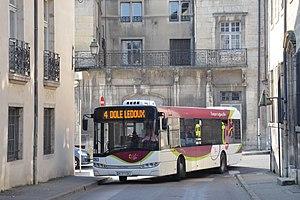
Solaris Urbino 12 n°12 de la ligne 4 du réseau TGD de Dole, près de l'arrêt Boyvin.
TGD est le nom commercial du réseau de transport en commun des 47 communes de la communauté d'agglomération du Grand Dole, dans le Jura. Avec une fréquentation annuelle d'environ 200 000 voyageurs, le réseau est le plus fréquenté du département.
CarPostal France, est une filiale du groupe Keolis depuis le rachat des activités françaises de l'opérateur suisse CarPostal en 2019, qui s'était implanté en France en 2004.